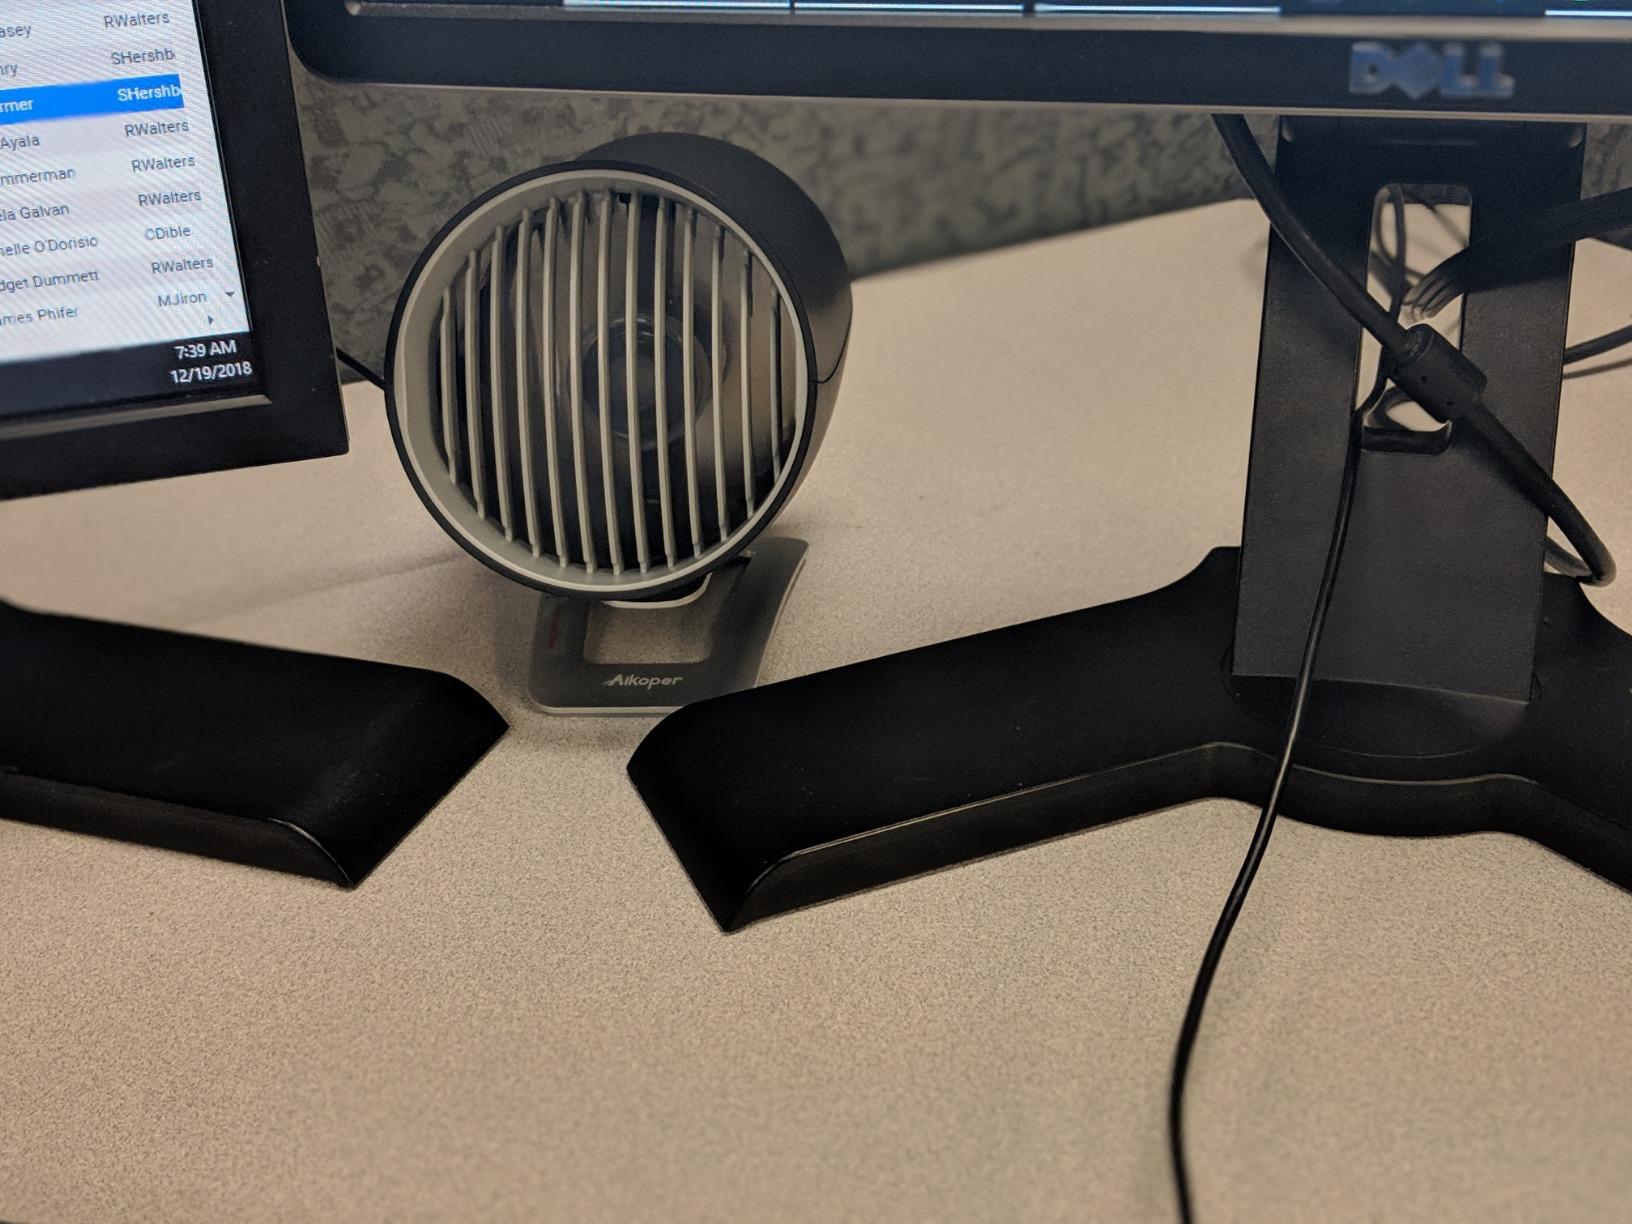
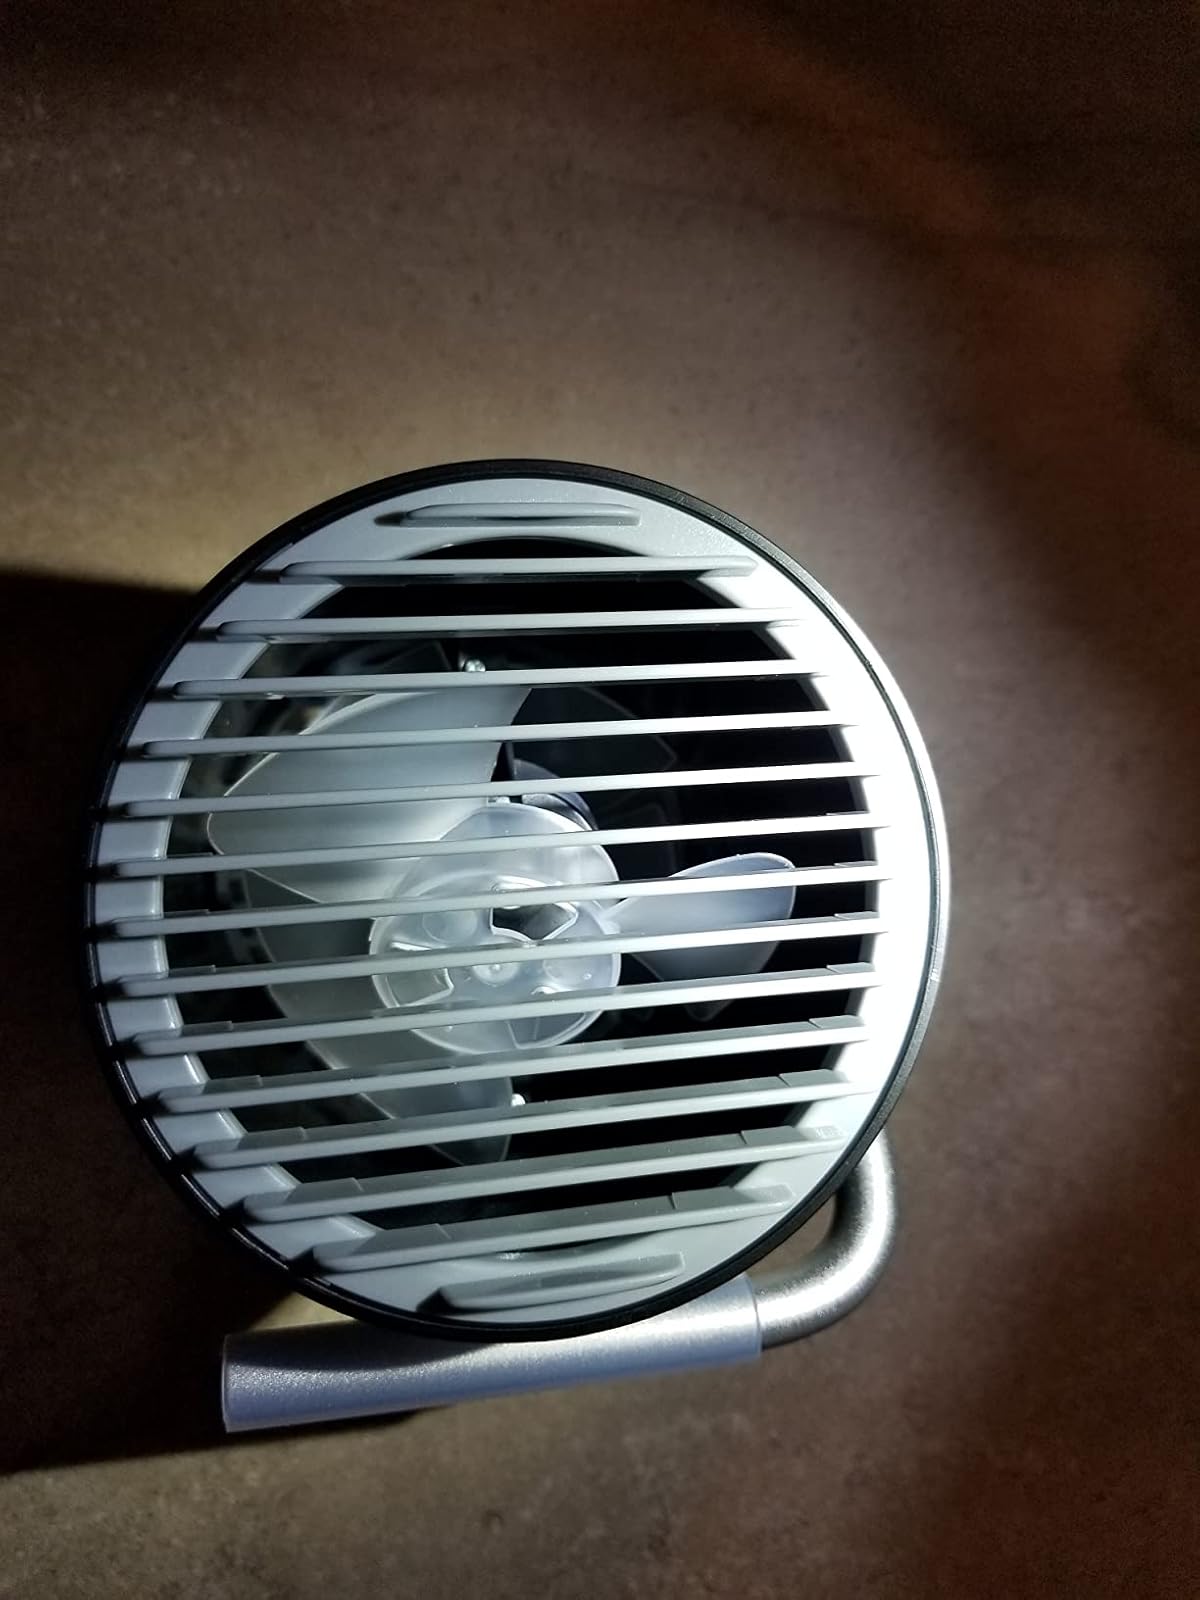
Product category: fan
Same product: no